Würzburger Hofbräu

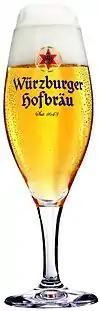
Glass showing the brewery's logo

The Würzburg Hofbräu is the only brewery in Würzburg, Germany. It was founded in 1643 by the Franconian Prince-Bishop Johann Philipp von Schönborn and is deeply rooted in the region of Lower Franconia. At that time there were many Swedish soldiers in Würzburg, who had emptied most of the wine stores of the city. Prince Bishop von Schönborn founded the brewery. As the brewery was a good source of income, it was also supported by his successor bishops. In memory of the founder of the brewery, the crown of the prince bishop decorates the brewery logo.